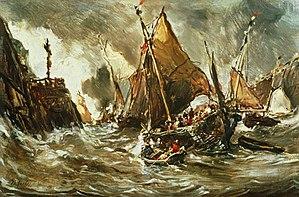
Eugène Isabey, né Eugène Louis Gabriel Isabey le 22 juillet 1803 à Paris et mort le 25 avril 1886 à Montévrain, est un peintre, lithographe et aquarelliste français.
Le musée des Beaux-Arts de Caen est un musée situé à Caen. Fondé en 1801, il est détruit en juillet 1944. Reconstruit entre 1967 et 1970, il rouvre au public en juin de cette dernière année, avant d'être officiellement inauguré le 14 décembre suivant.